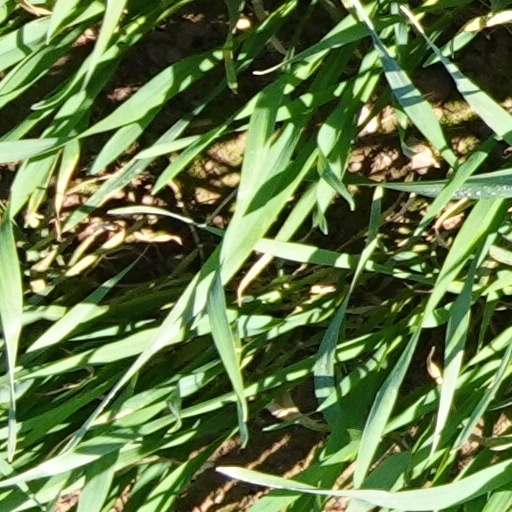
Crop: wheat